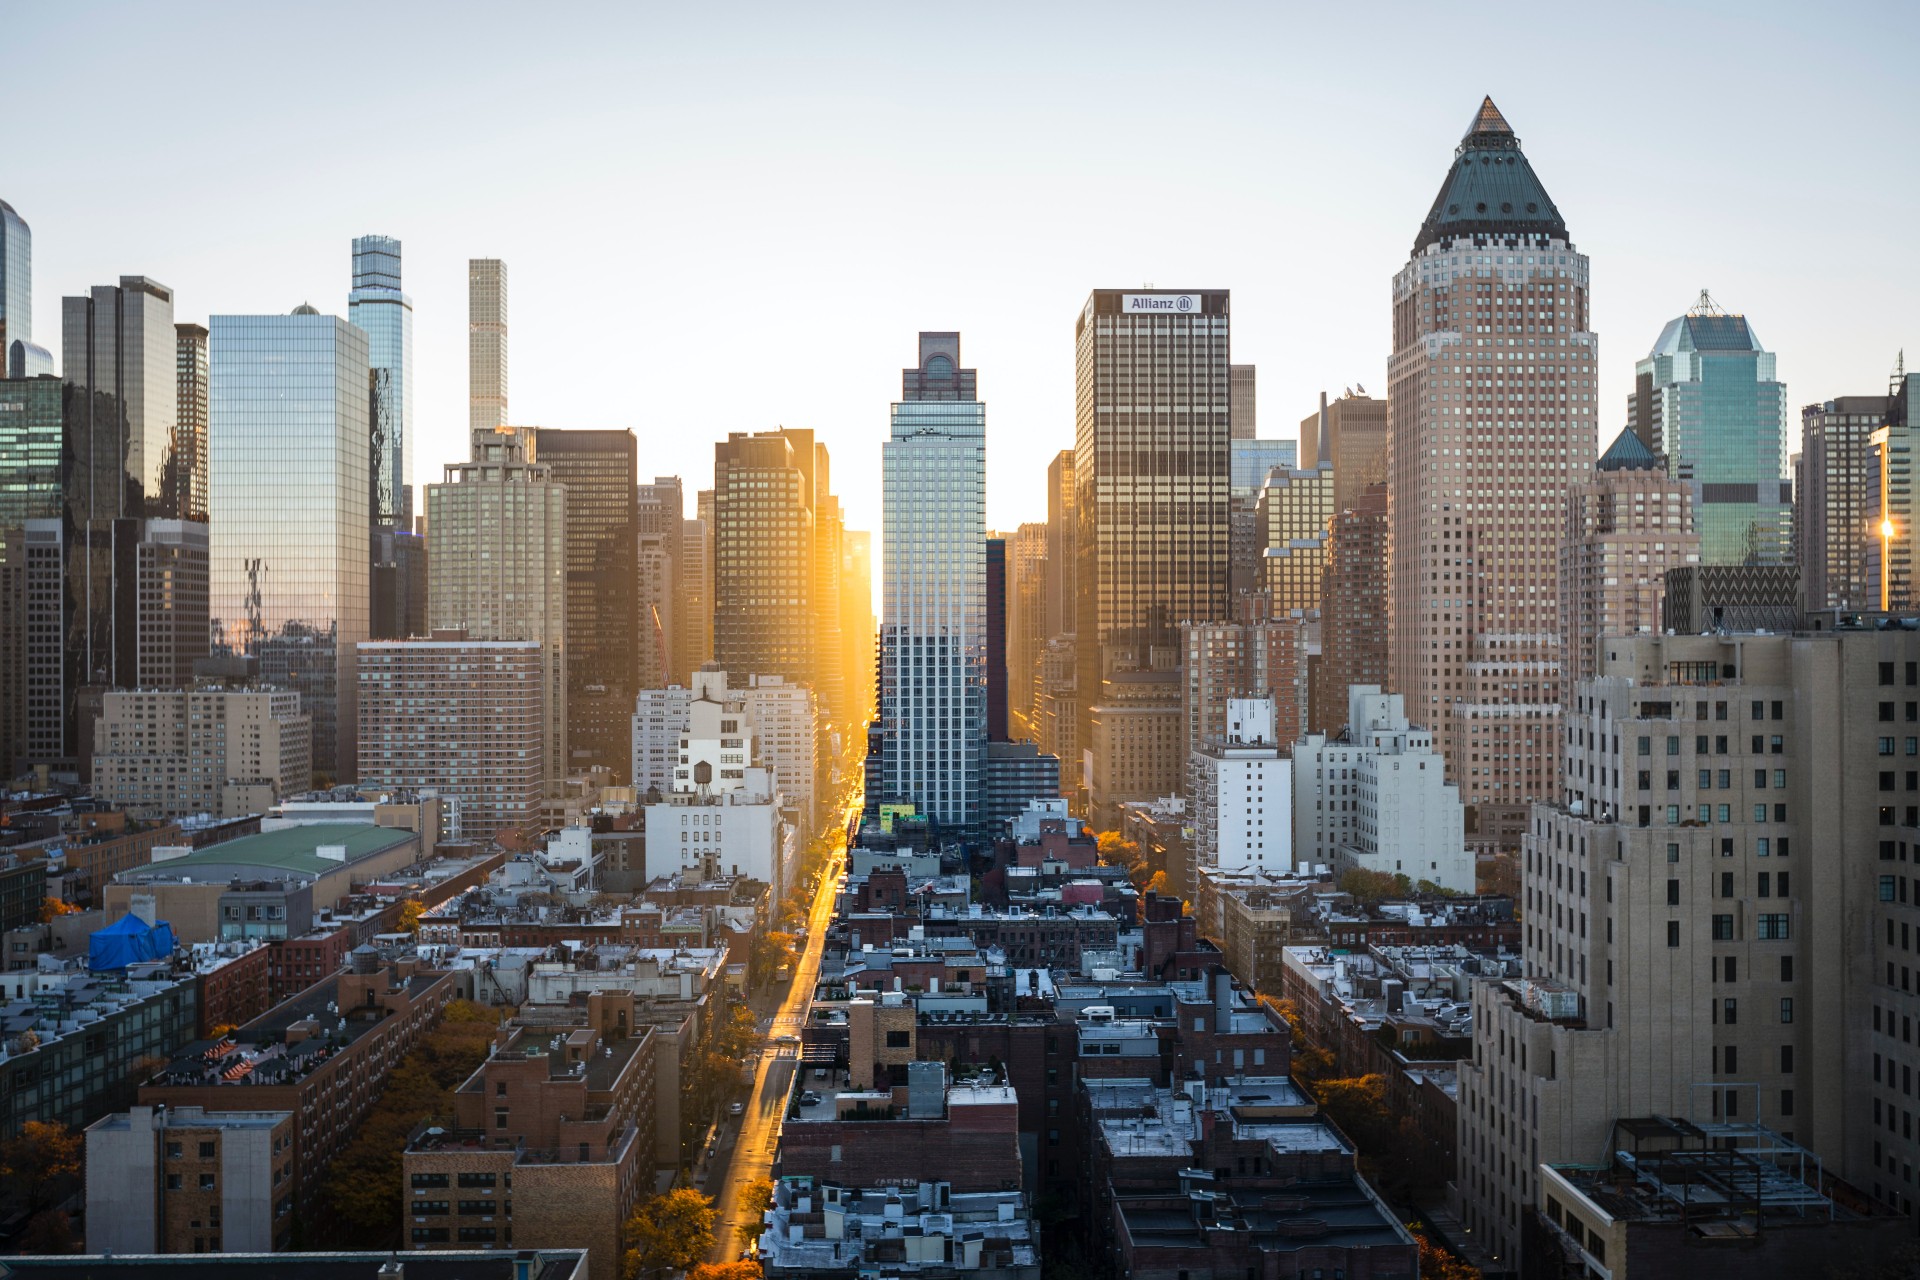
sunset, skyscraper, sky, building, tower block, neighbourhood, urban design, dusk, condominium, landscape, residential area, tower, commercial building, afterglow, horizon, roof, cityscape, city, mixed use, apartment, evening, headquarters, suburb, facade, downtown, night, corporate headquarters, road, skyline, car, reflection, vehicle, aerial photography, traffic, bird's eye view